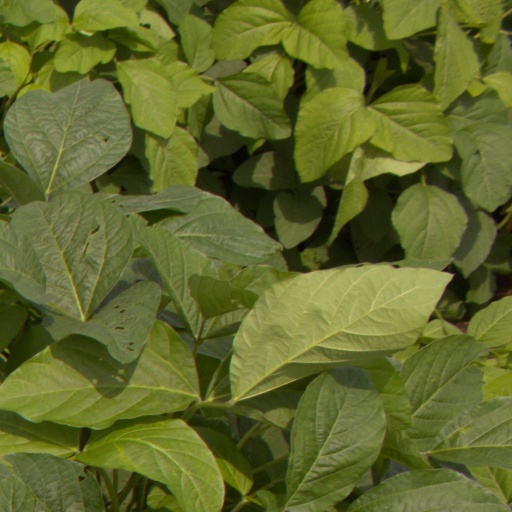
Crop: soybean